Motohasunuma Station

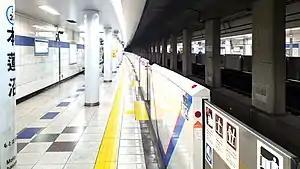
Platform level of Motohasunuma Station.

is a metro station on the Toei Mita Line in Itabashi, Tokyo, Japan.